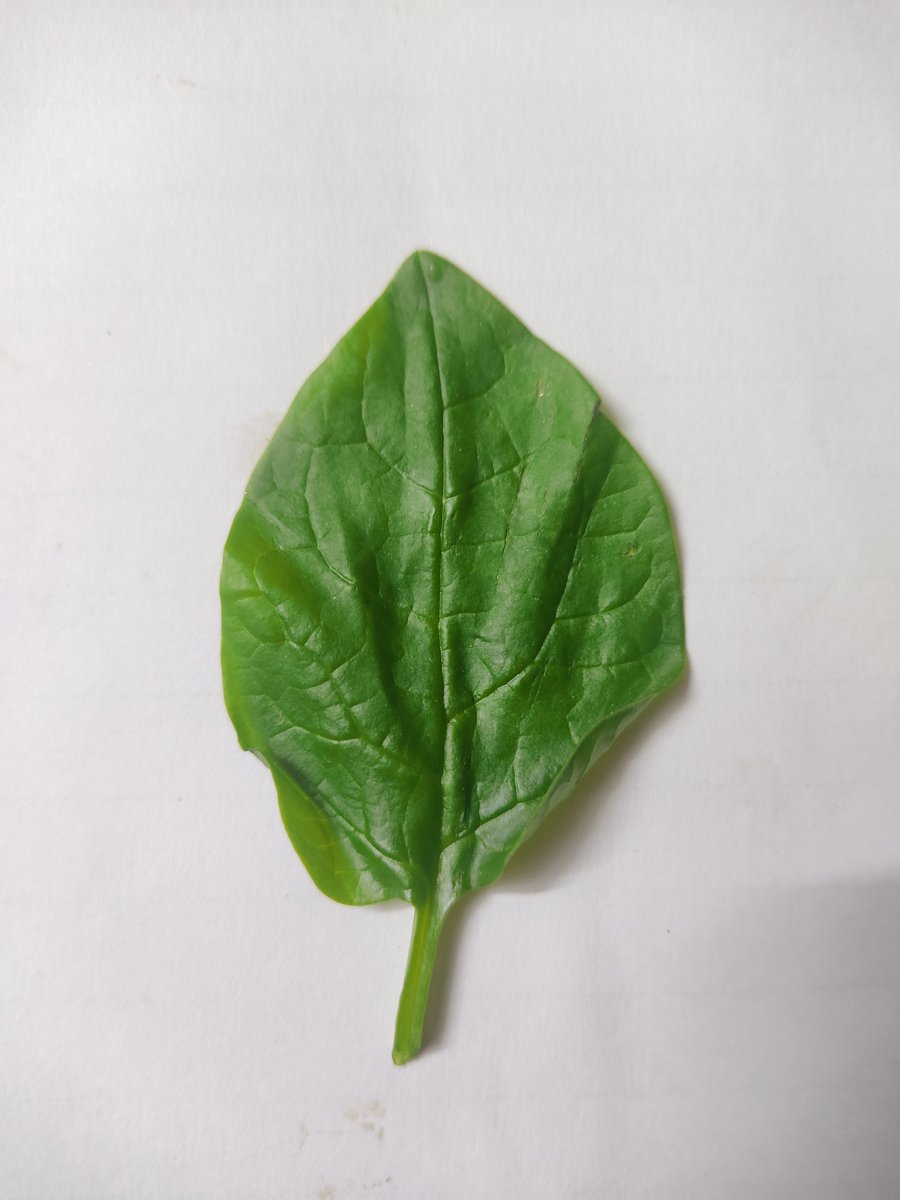
Label: Healthy-Leaf